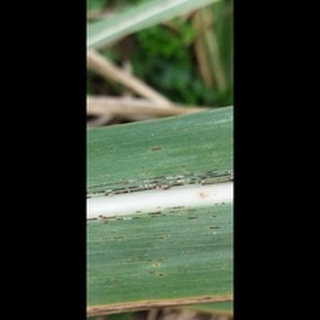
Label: sugarcane_rust